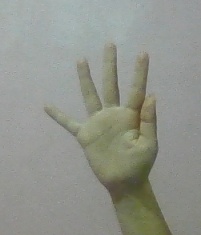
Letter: sheen